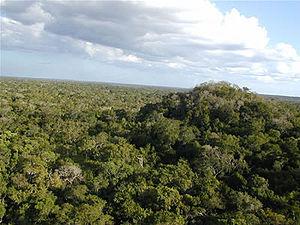
L'effondrement de la civilisation maya classique est le phénomène de déclin et d'abandon qui toucha la plupart des cités mayas des Basses-Terres à la fin de la période classique mésoaméricaine. Dans les années 1840, en explorant les cités mayas ensevelies sous la végétation, John Lloyd Stephens se posait déjà la question de savoir comment de magnifiques cités avaient pu sombrer complètement dans l'oubli. Ce phénomène a intrigué les archéologues mais également fasciné le grand public depuis la redécouverte de la civilisation maya au XIXᵉ siècle, au point de devenir une idée reçue. Il a donné lieu à de nombreuses théories scientifiques ou fantaisistes et commence seulement à être mieux compris, au fur et à mesure que les progrès de l'archéologie comblent les lacunes de nos connaissances. On tend actuellement à l'expliquer par la combinaison de plusieurs facteurs plutôt que de l'attribuer à une cause univoque et on prend mieux en compte la diversité régionale du monde maya classique, qui permet d'affiner l'analyse du phénomène.
La réserve de biosphère Maya est une réserve de biosphère située au Guatemala. Créée en 1990, elle s'étend sur un territoire de 21 129,40 km². Elle est contigüe à la réserve de biosphère de Calakmul au Mexique.
Le préclassique est une des subdivisions chronologiques traditionnellement utilisées depuis la seconde moitié du XXᵉ siècle pour la périodisation de la Mésoamérique.
El Mirador est un site archéologique maya de l'Époque préclassique dans le bassin du même nom, situé dans le département du Petén au Guatemala, à quelques kilomètres au sud de la frontière mexicaine, au cœur de la Réserve de biosphère Maya. Il se dressait au milieu d'une forêt pluviale dense parsemée de marécages saisonniers. Édifié à partir du VIᵉ siècle av. J.-C., il atteint son apogée entre le IIIᵉ siècle av. J.-C. et le Iᵉʳ siècle pour être abandonné aux alentours de 150 de notre ère. Le site fut réoccupé partiellement à l'Époque classique.
La civilisation maya est une ancienne civilisation de Mésoamérique principalement connue pour ses avancées dans les domaines de l'écriture, de l'art, de l'architecture, de l'agriculture, des mathématiques et de l'astronomie. C'est une des civilisations précolombiennes les plus étudiées avec celles des Aztèques et des Incas.